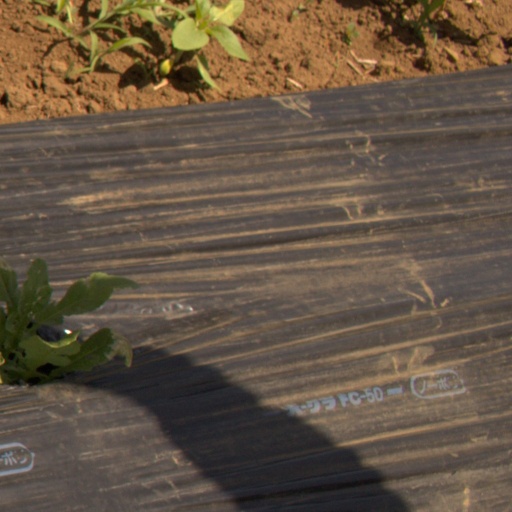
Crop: Jerusalem artichoke